Knives Out

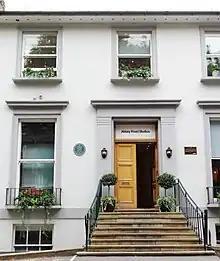
Nathan Johnson recorded the "Knives Out" score at Abbey Road Studios in London (pictured in 2021).

Rian Johnson pitched "Knives Out" to composer Nathan Johnson—cousin and another frequent associate—as early as 2009. Their first conversation concerned the context of music in the opening scenes, and they sought a score that reflected the film's key events and drama with an abrasive classical sound. Nathan recorded the "Knives Out" score with an orchestra at Abbey Road Studios in London, UK. To prepare, Nathan Johnson engaged the production while principal photography was ongoing; he visited the set to gain a premise for melodic cues and motifs. This was an uncommon experience as the standard industry practice for composers is to work in post-production after filming has finished. "Knives Out! (String Quartet in G Minor)", the opening string-quartet theme and Nathan's earliest contribution, provided the impetus for the album.